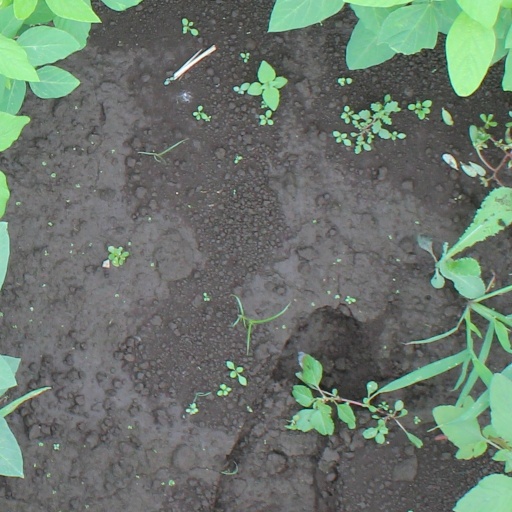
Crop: soybean